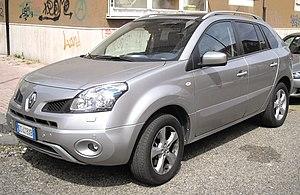
La Renault Koleos est un SUV du constructeur automobile Renault Samsung Motors. Le précurseur de la Koleos est le show car Koleos, dévoilé au Mondial de l'automobile de Paris de 2006. La première génération est également vendue par Renault Samsung Motors sous le nom de QM5. La seconde génération présentée en 2016 est vendue par Renault Samsung Motors sous le nom de QM6.